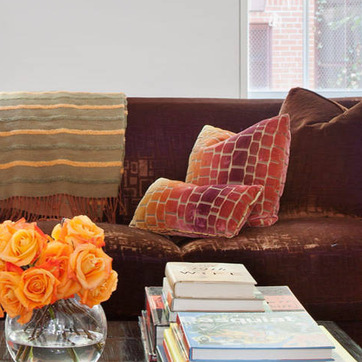
Material: fabric